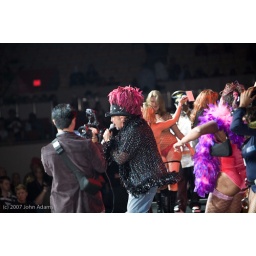
Perry Mann ( in red muppet hat )